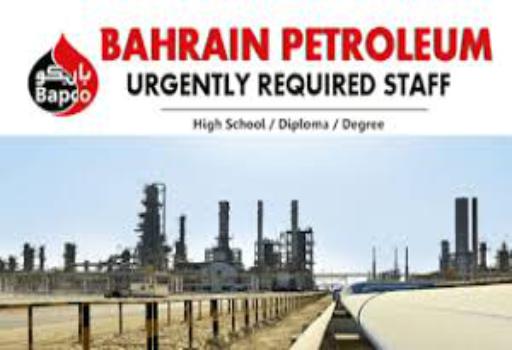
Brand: Bapco
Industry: Others